M-46 (Michigan highway)

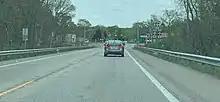
The junction of M-46 and M-66 in the community of Six Lakes

As M-46 enters Saginaw proper, it follows Gratiot Avenue past the Saginaw Country Club. The area around the club is filled with residential subdivisions as the roadway approaches the Saginaw River. M-46 follows Stephens Street southeasterly and Rust Avenue eastward to cross the river. The highway continues along Rust Avenue to Warren Avenue where it turns north. The highway then follows Holland Avenue, which is the continuation of Gratiot Avenue on the east side of the river. M-46 passes through an interchange with I-75/US 23 and leaves the Saginaw area. The highway continues eastward through rural Saginaw County into the region of the Lower Peninsula known as The Thumb. In Tuscola County, M-46 passes through the Vassar State Game Area and crosses the Cass River north of Vassar.